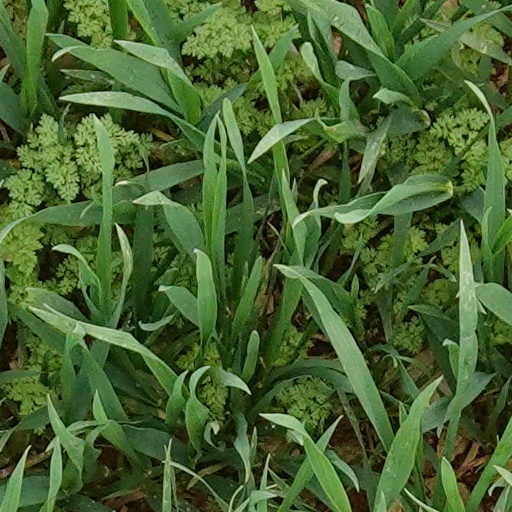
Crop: wheat